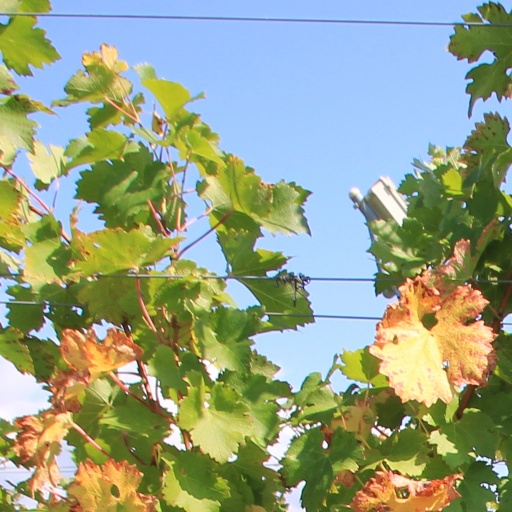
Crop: grape